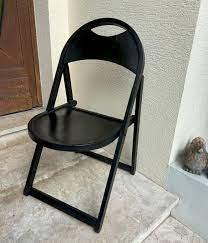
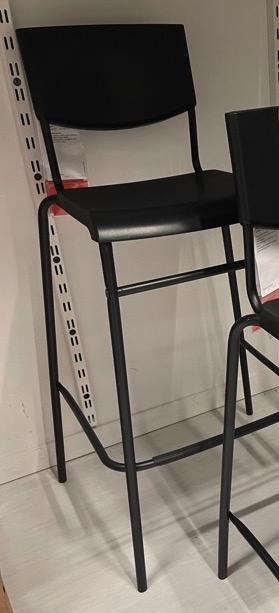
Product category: stool
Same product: no